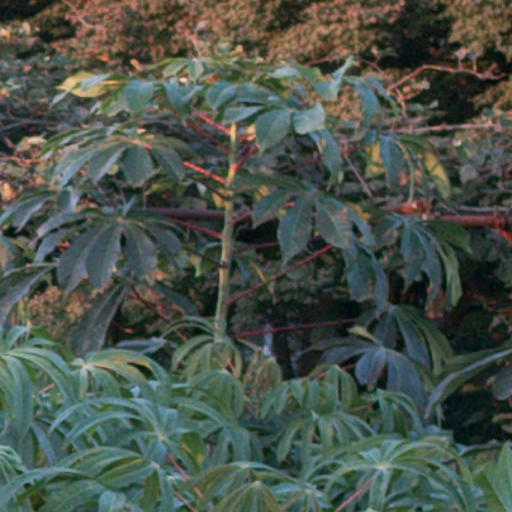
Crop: cassava